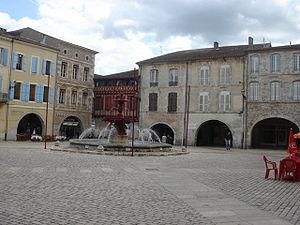
La sociologie urbaine est une branche de la sociologie qui tend à comprendre les rapports d'interaction et de transformation qui existent entre les formes d'organisation de la société et les formes d'aménagement des villes.
L'urbanisation est un mouvement historique de transformation des formes de la société que l'on peut définir comme l'augmentation du nombre de ceux qui habitent en ville par rapport à l'ensemble de la population. C'est donc un processus de développement des villes et de concentration des populations dans ces dernières. Le processus spatio-temporel de l'urbanisation se fait différemment selon les pays et les villes.